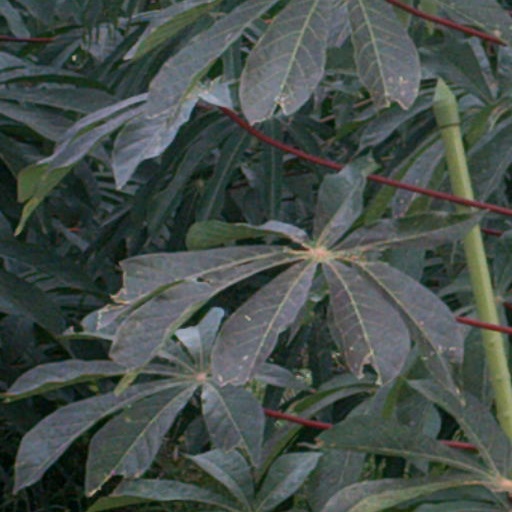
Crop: cassava